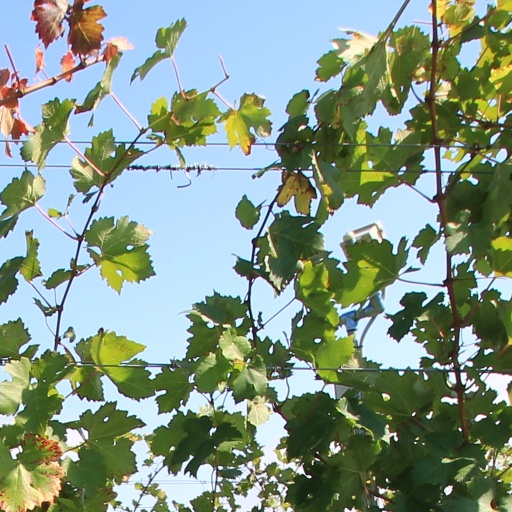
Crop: grape